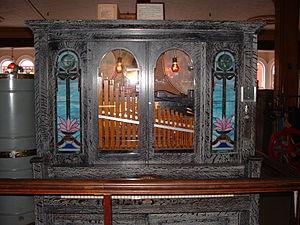
Seeburg Corporation était une société américaine de conception et de fabrication de matériel musical automatisé, comme des pianos, des orchestrions, des juke-box ainsi que des pièces détachées de distributeurs automatiques. L'entreprise est créée en 1902 par Justus P. Seeburg. L'entreprise, forte de son expansion, devient un des leaders du marché des juke-box. Seeburg rachète Williams Electronic Manufacturing Company en 1964. Seeburg fait faillite en 1979, puis est racheté par Stern Electronics. Au moment de la faillite en 1980, Louis Nicastro sépare Williams Electronics dont il devient président. En 1984, Stern Electronics fait faillite, et revend Seeburg qui disparaît.